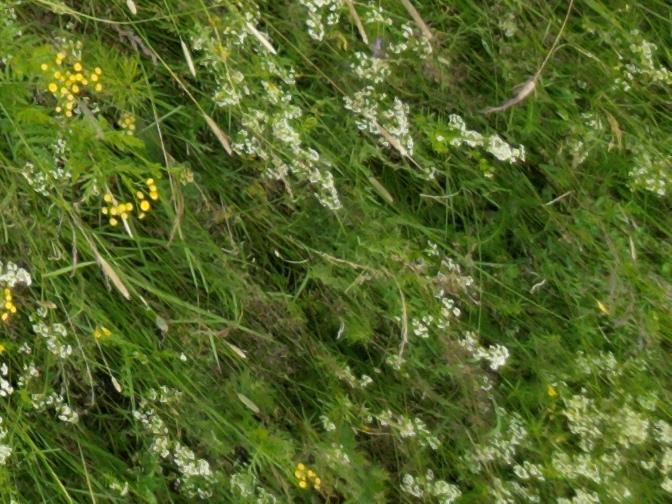
Flowers visible: yarrow flowers, yarrow flowers, yarrow flowers,  daisy flowers, yarrow flowers